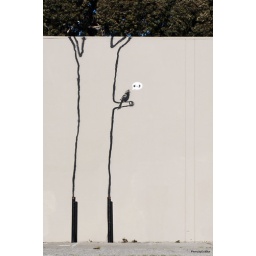
banksy - bird singing in a tree - 1